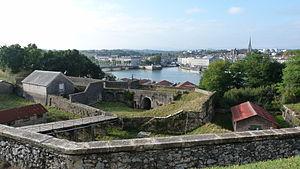
Bayonne, place du réduit, vue de la citadelle
Bayonne est une commune du sud-ouest de la France et l’une des deux sous-préfectures du département des Pyrénées-Atlantiques, en région Nouvelle-Aquitaine. La ville est située au point de confluence de l'Adour et de la Nive, non loin de l'océan Atlantique, aux confins nord du Pays basque et sud de la Gascogne, là où le bassin aquitain rejoint les premiers contreforts du piémont pyrénéen. Elle est frontalière au nord avec le département des Landes, et la limite territoriale franco-espagnole se situe à une trentaine de kilomètres au sud.